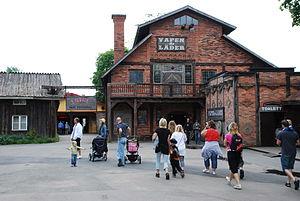
High Chaparral est un parc à thème et un écomusée créé en 1966 et situé dans la localité de Kulltorp, entre Gnosjö et Värnamo, en Suède.